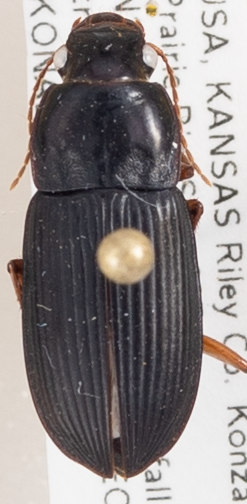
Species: Harpalus pensylvanicus
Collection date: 2022-08-31
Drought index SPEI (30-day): -1.22
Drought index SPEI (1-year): -0.372
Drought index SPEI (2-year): -0.32